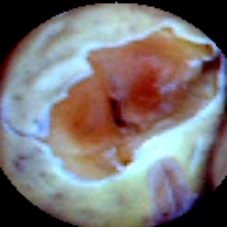
Label: Broken